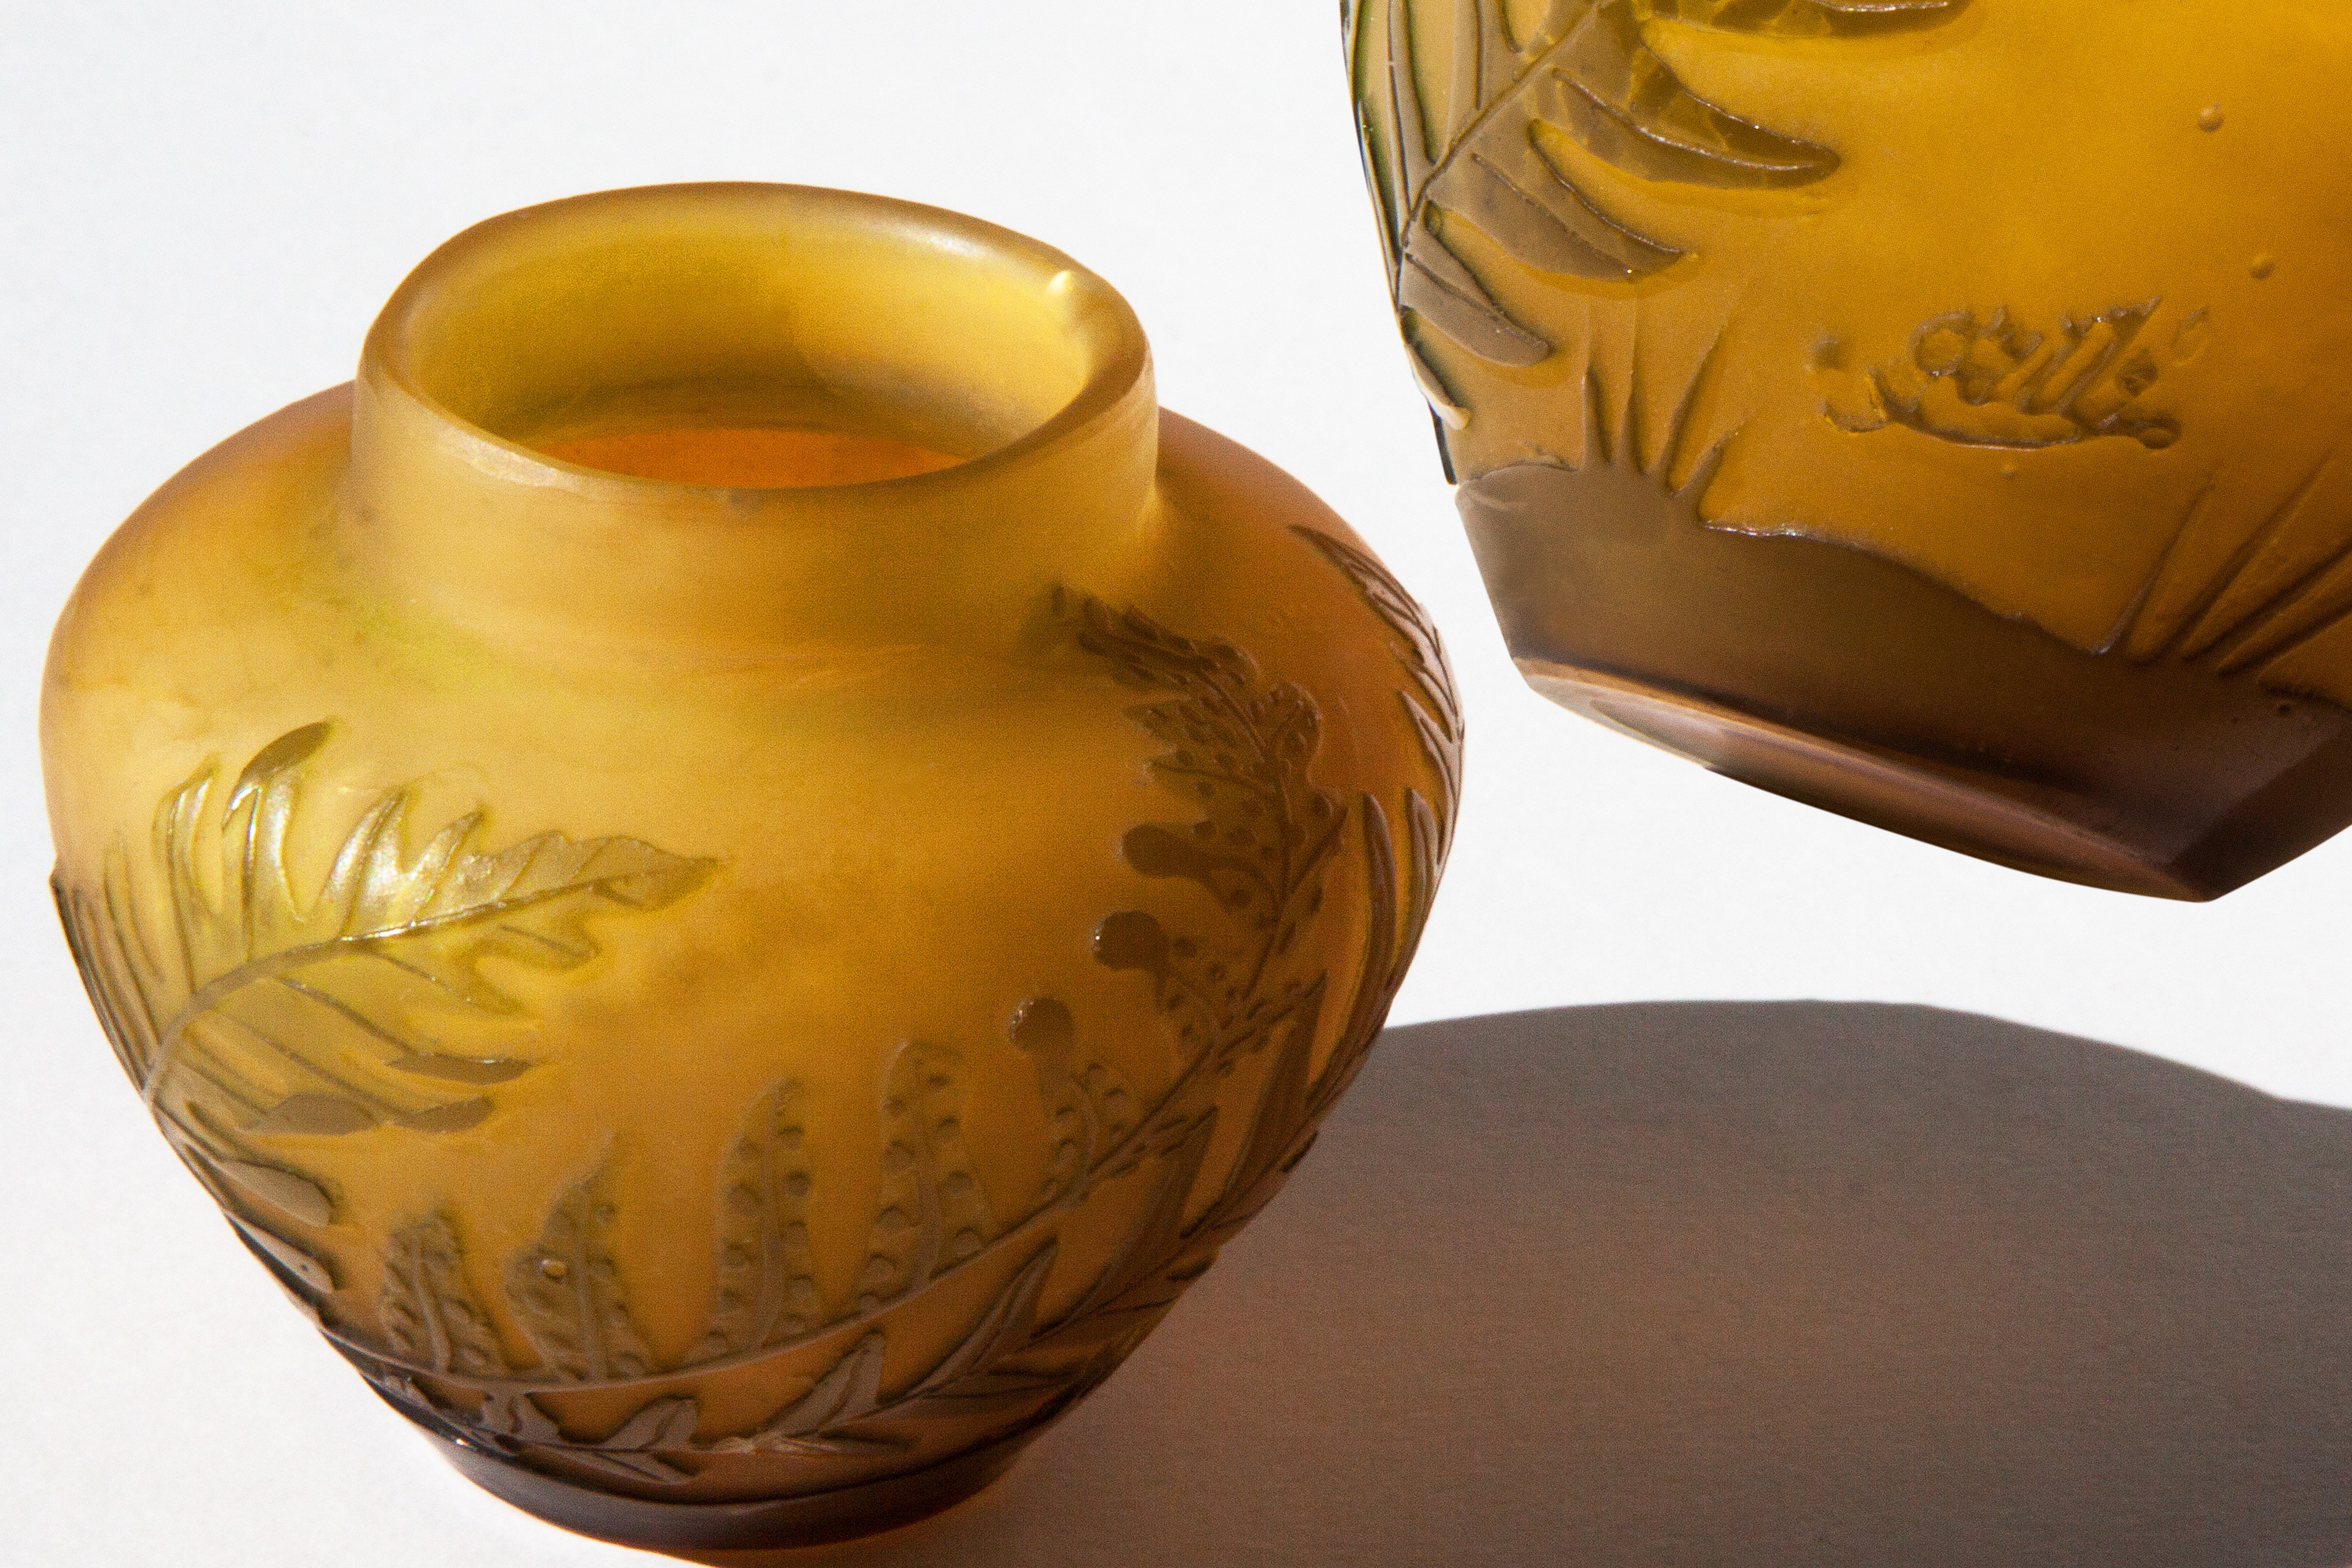
glass, vase, ceramic, pottery, lighting, material, transparent, glass vase, art, decorative, porcelain, art nouveau, glass art, drinkware, mile gall, fern pattern